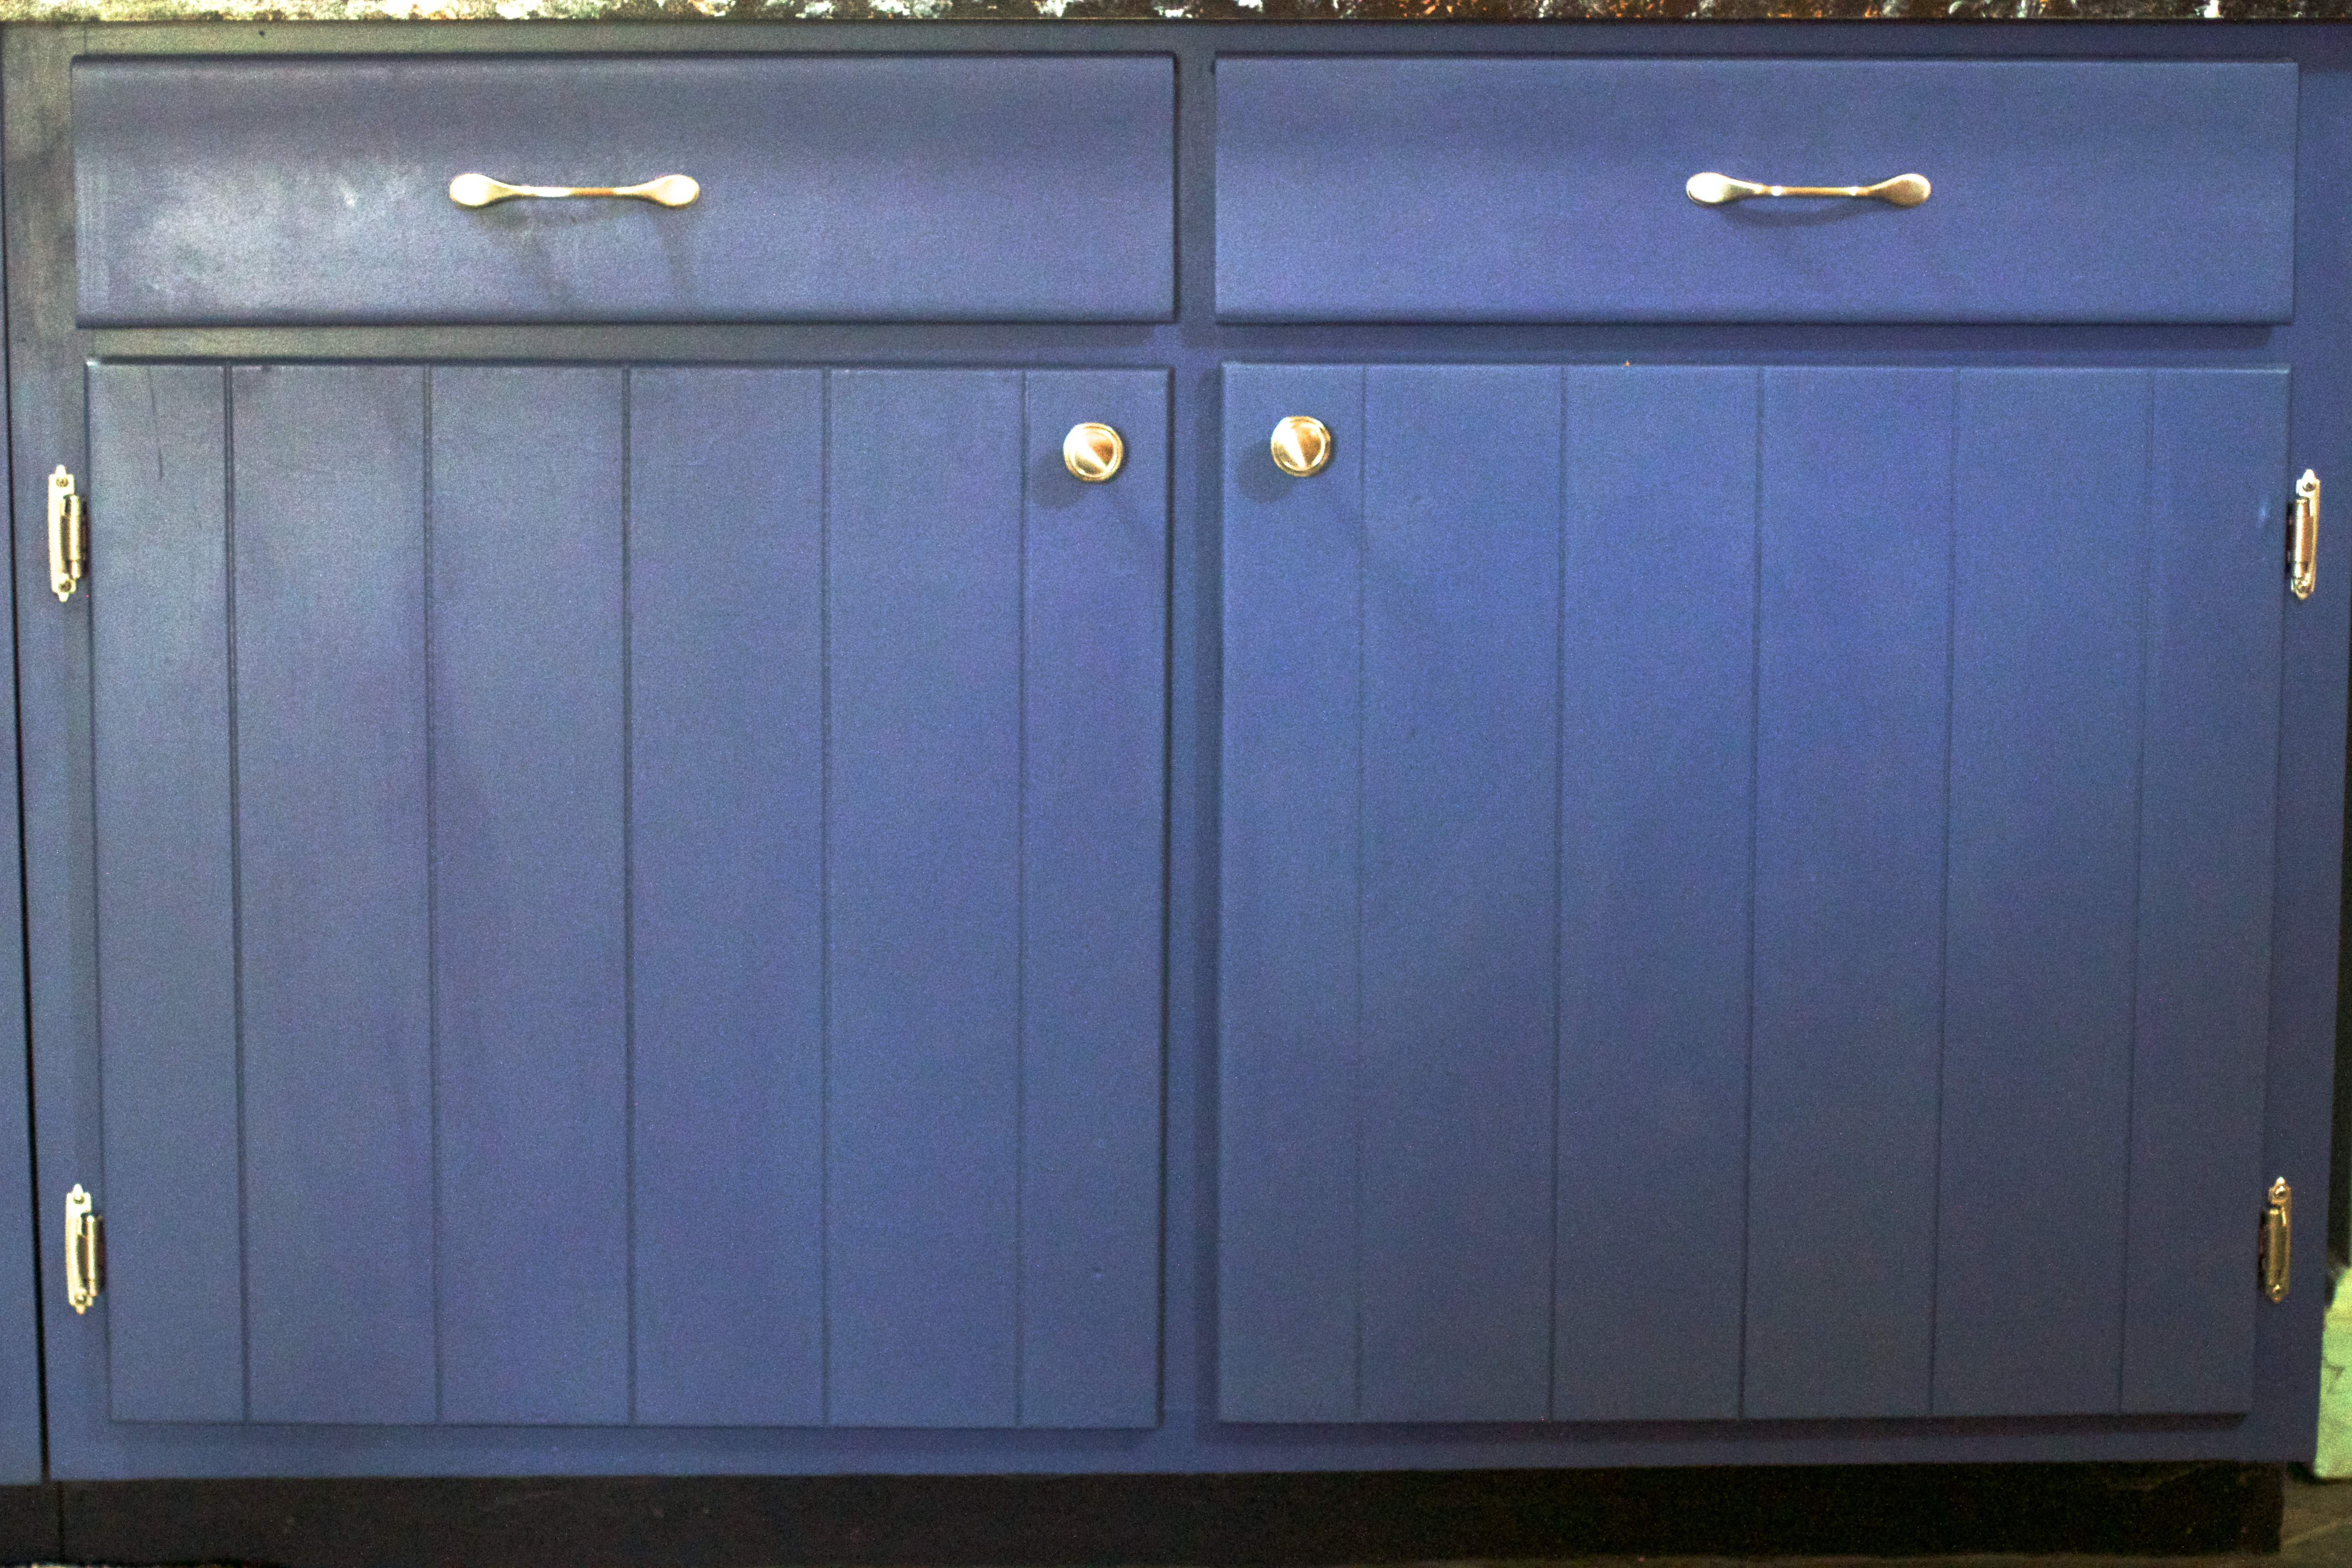
shed, furniture, gate, door, cupboard, sideboard, garage door, filing cabinet